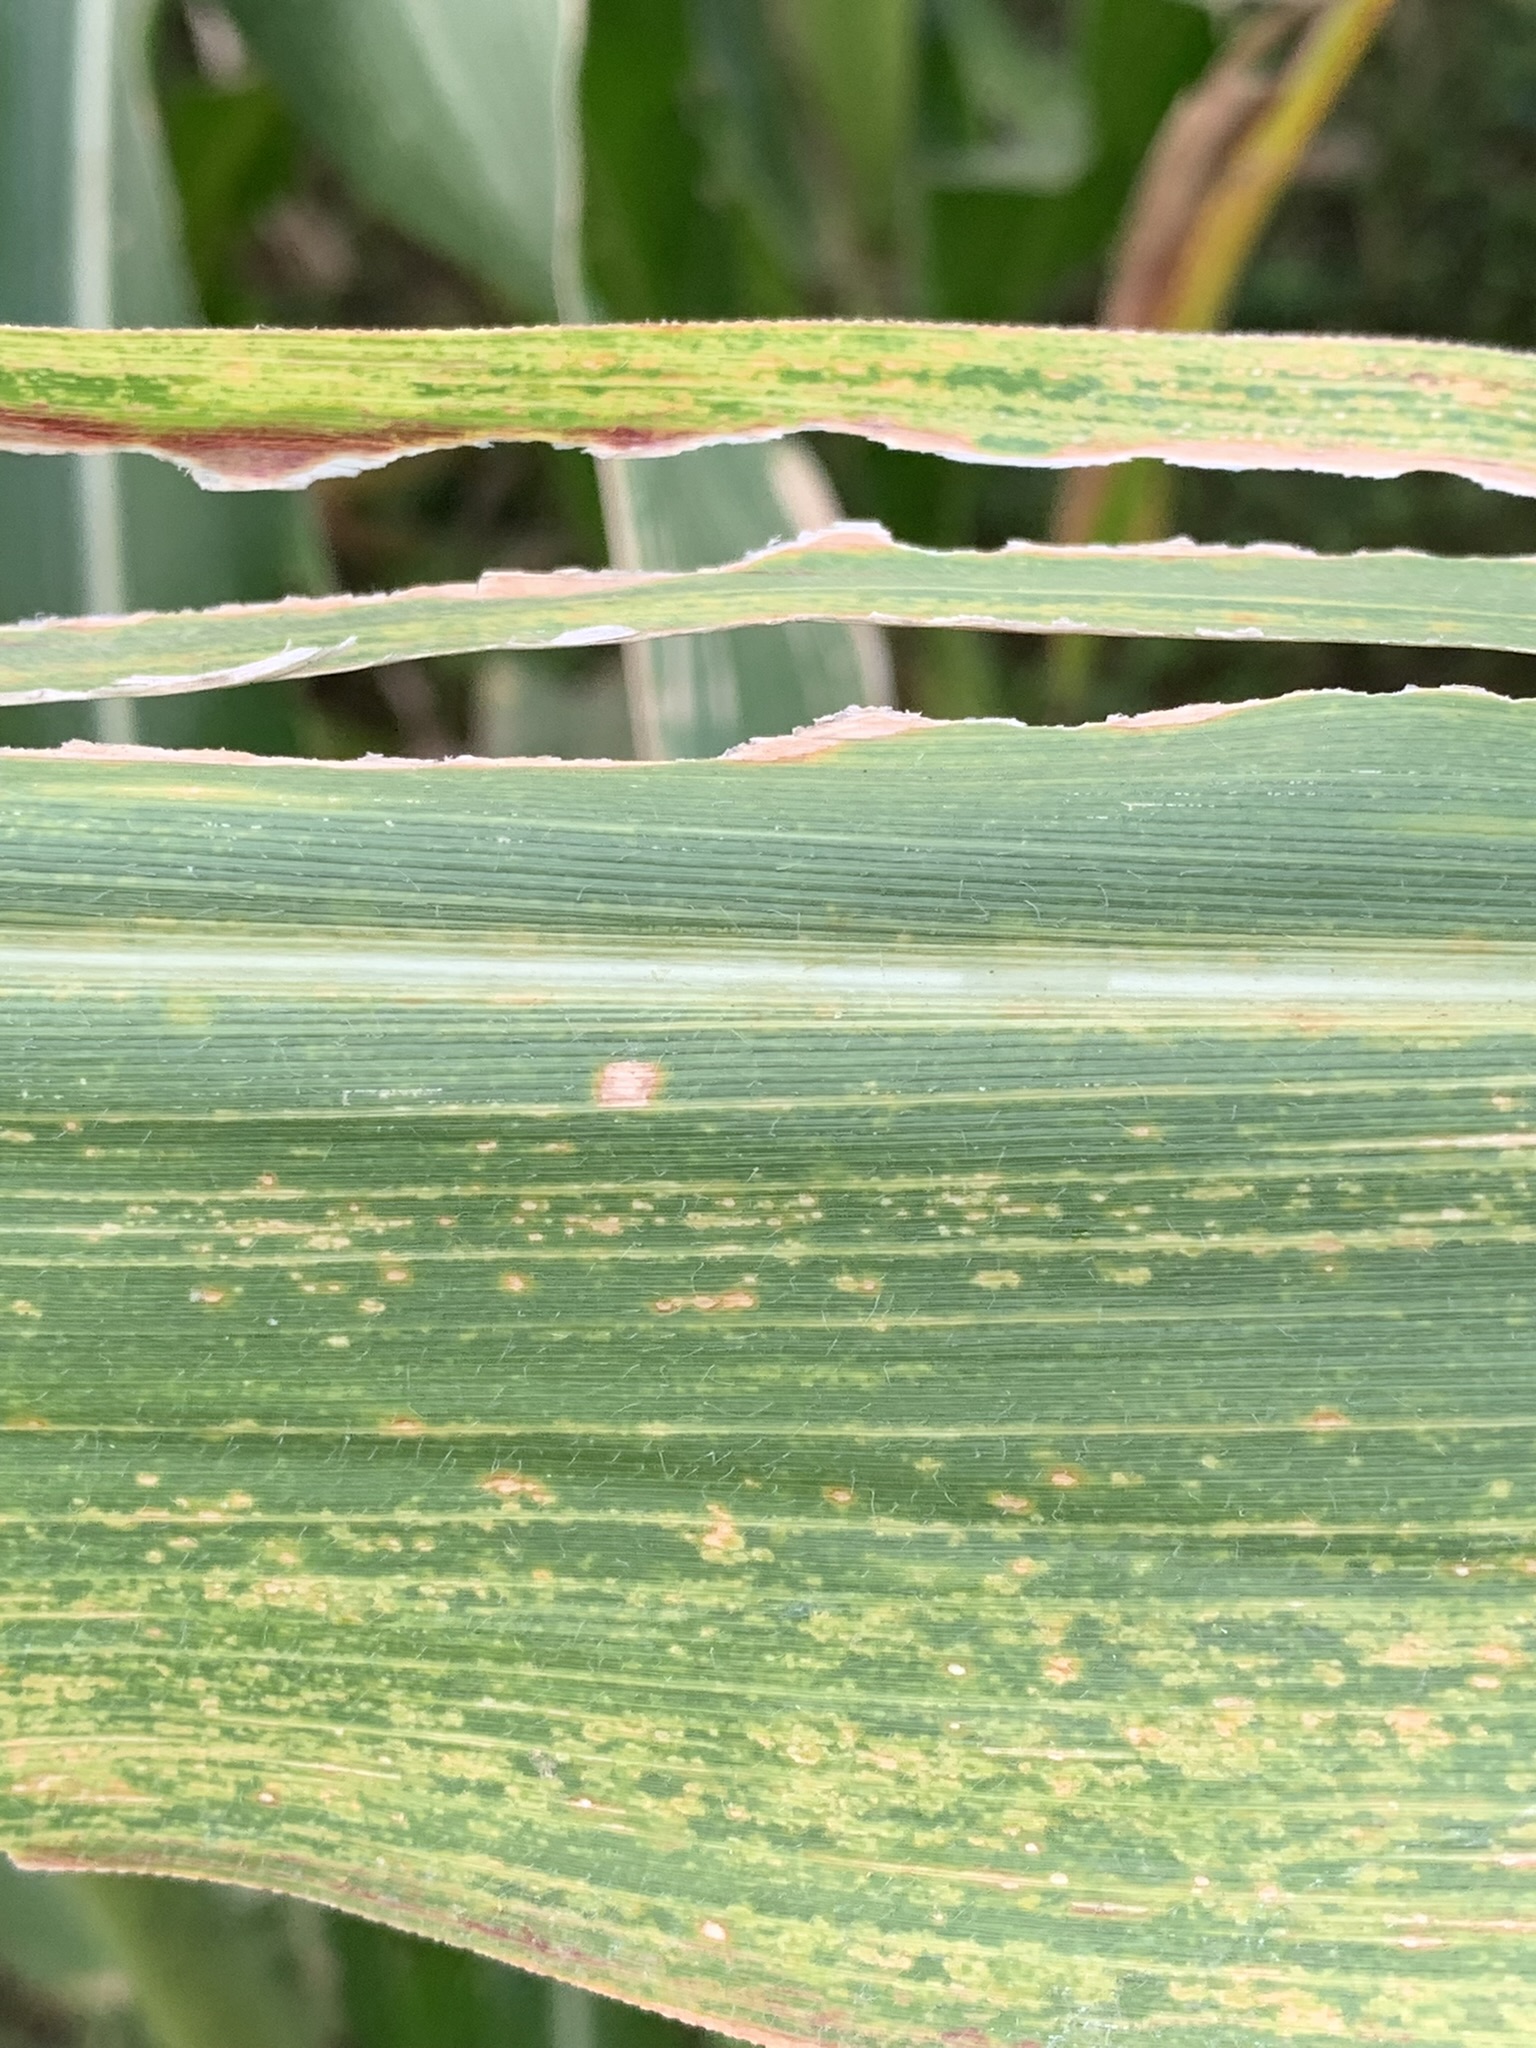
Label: MSV